Jacob Venedey

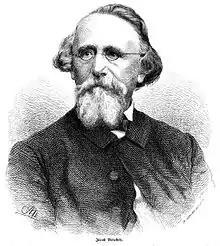
Jacob Venedey

Jacob Venedey (24 May 1805, Köln – 8 February 1871, Oberweiler) was a German revolutionary, journalist and writer.